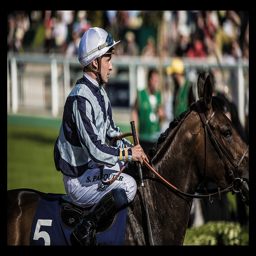
A man riding a brown horse through a grass covered field.
A jockey riding a horse in an arena
A jockey sitting on top of a horse.
A jockey is seen riding a horse at a race
A jockey seated on a horse at a racetrack.